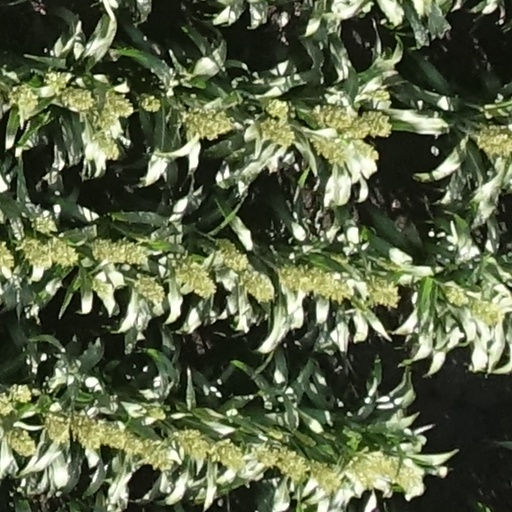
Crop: sorghum